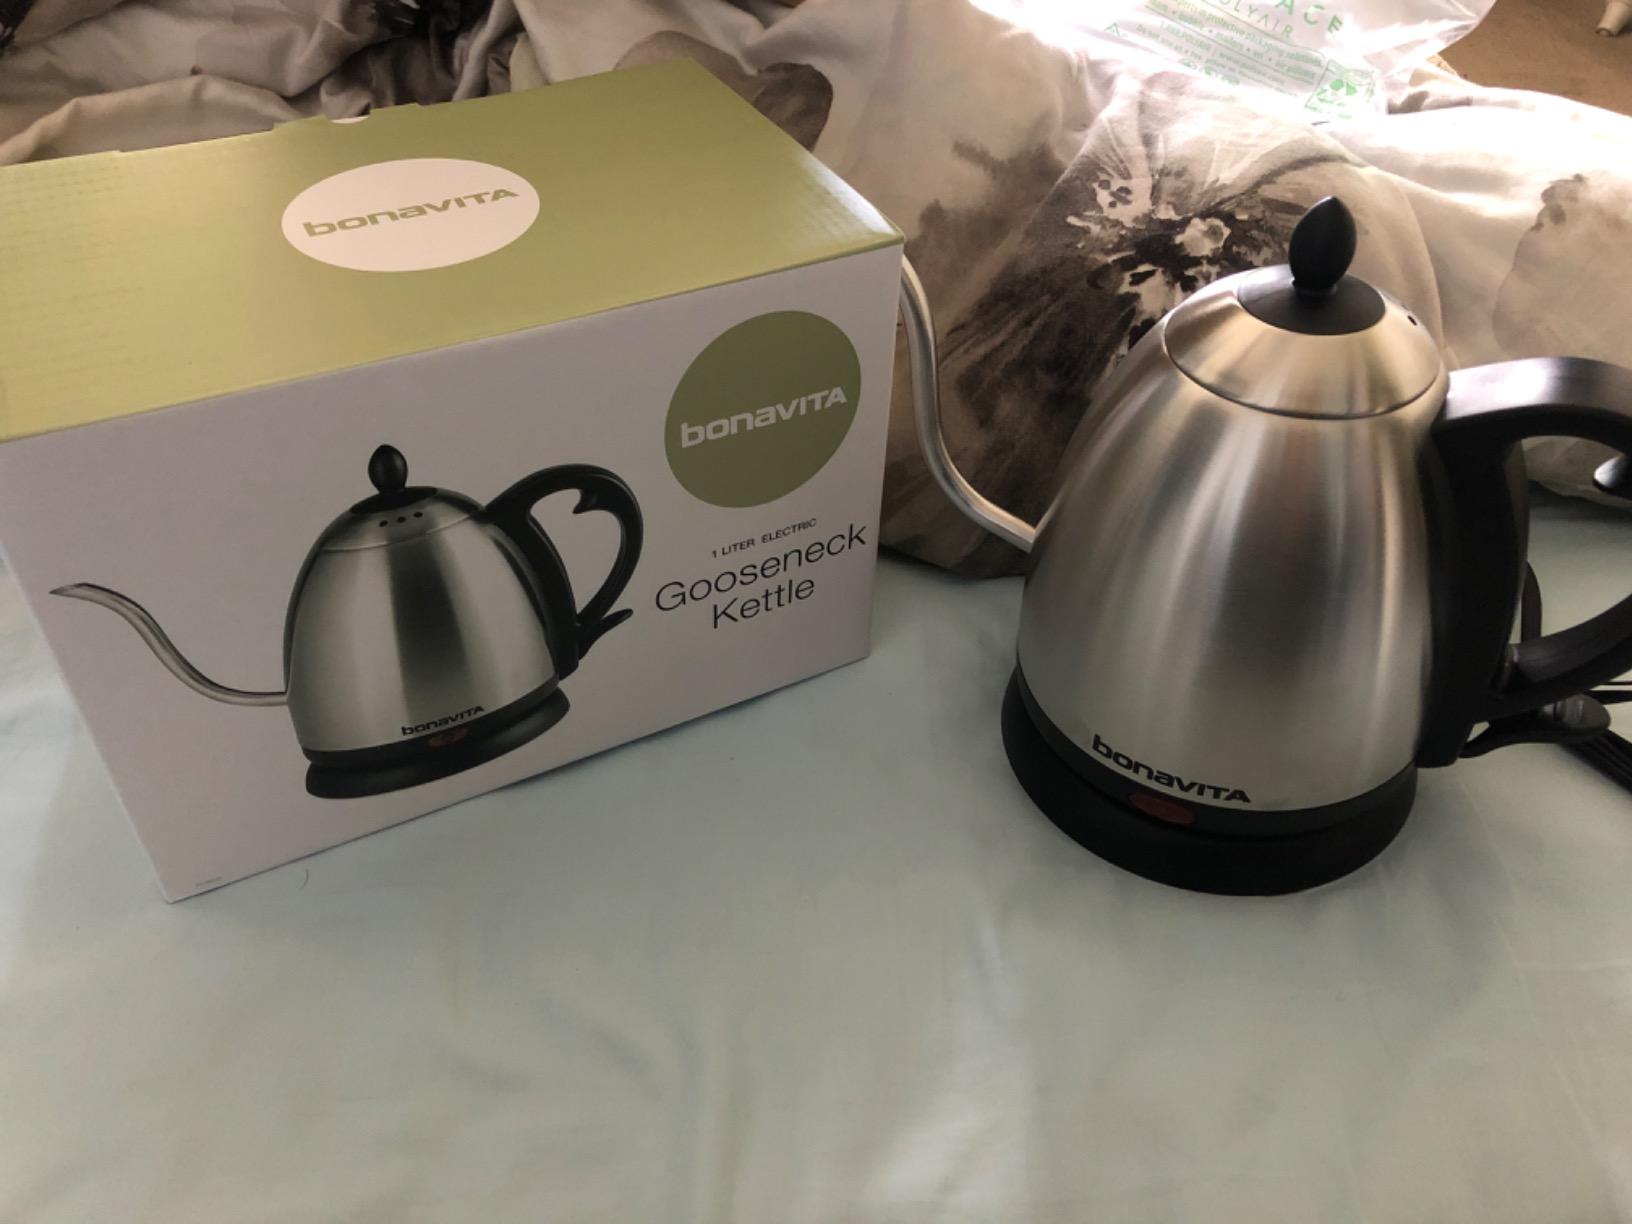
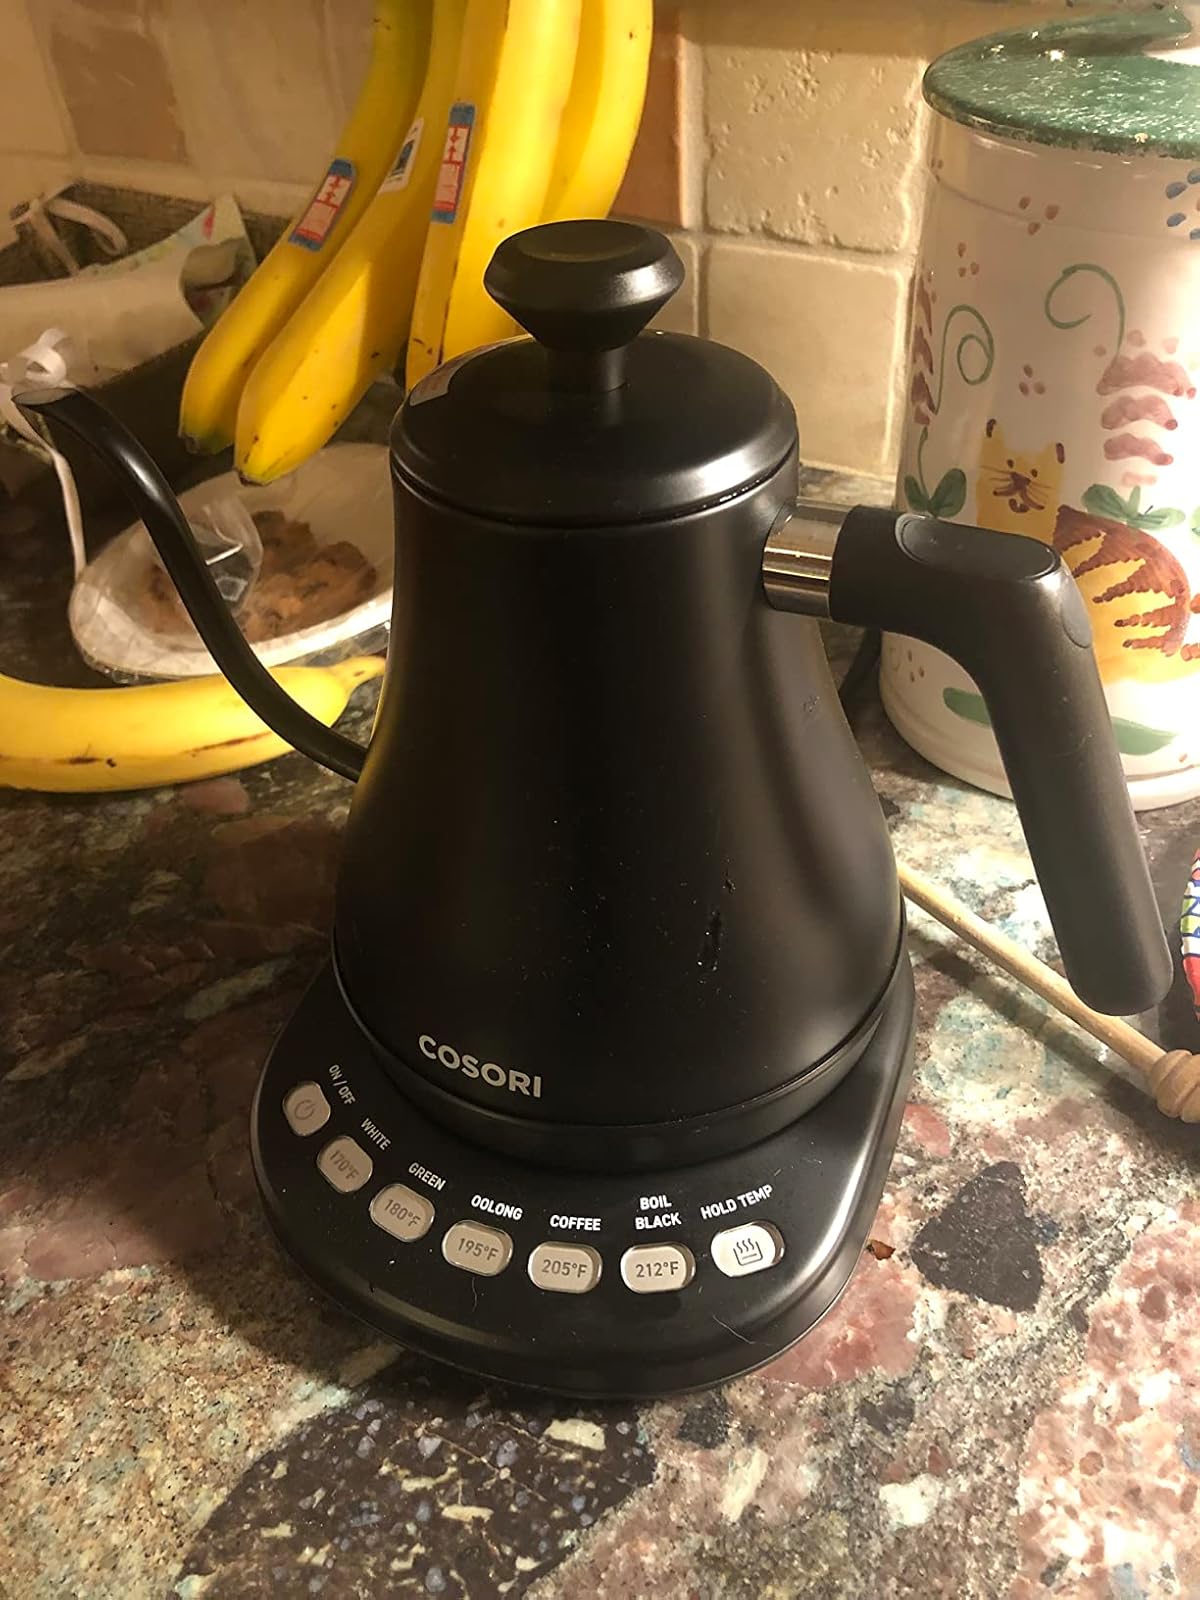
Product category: items_kettle
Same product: no